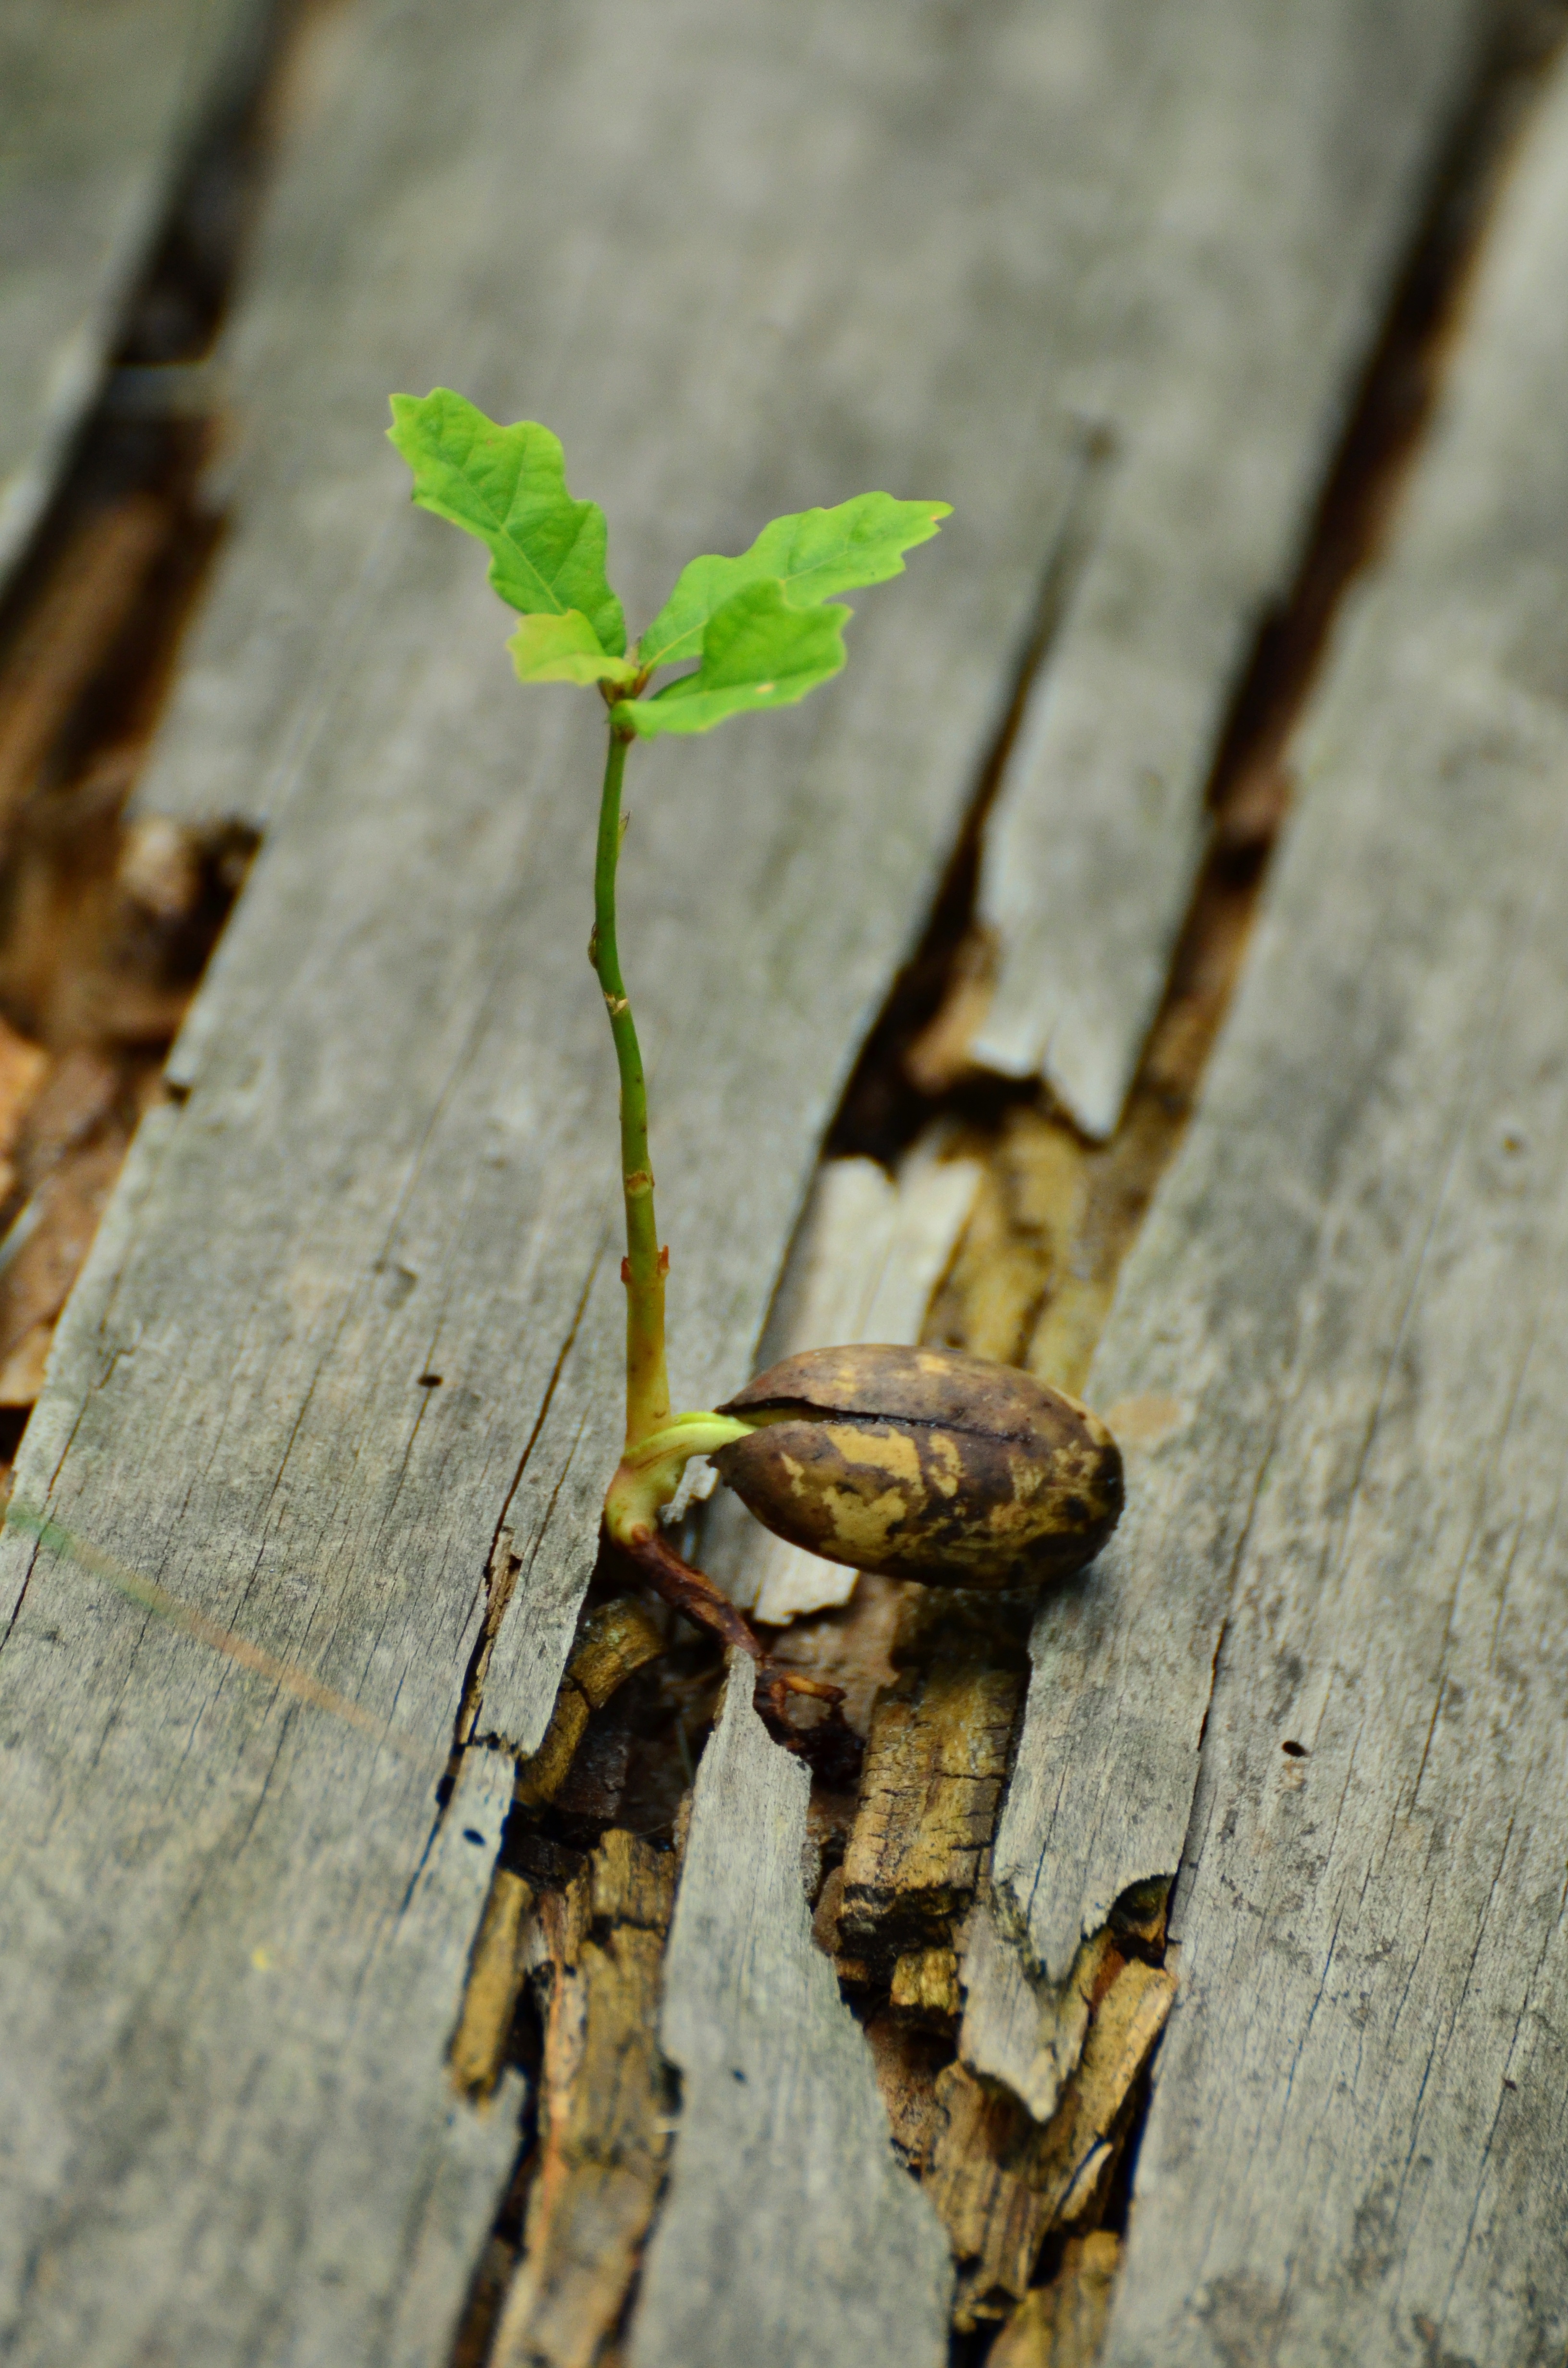
tree, nature, branch, growth, plant, wood, leaf, flower, wildlife, green, insect, grow, soil, flora, fauna, sprout, invertebrate, seedling, close up, engine, oak, hope, beech, macro photography, live new, scion, germ, root system, developing germ, plant stem